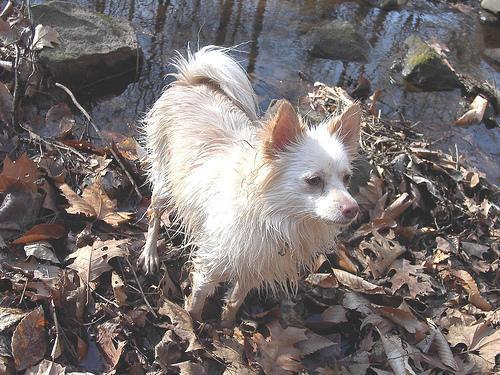
Pomeranian